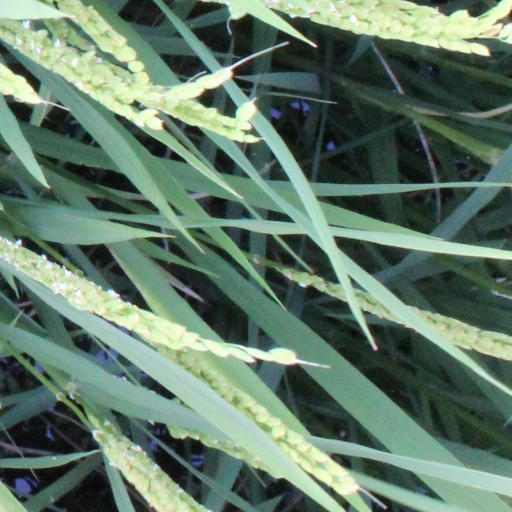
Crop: rice